Maiden Bradley

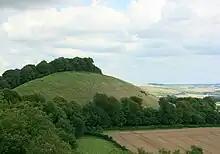
Little Knoll seen from Long Knoll

Great Bradley Wood and Little Bradley Wood form a large woodland which spans the Somerset border here, and occupies a large western tranche of Maiden Bradley parish. It occupies, at between 180m and 104m AOD (Above Ordnance Datum), the slopes down from the rolling plateau on which the village and its fields lie, which is between 180 and 240 metres AOD. This western woodland contains the source of the River Frome, which continues to drain most of its area. Most of the rest of the parish is drained by porous soil and underground gulleys, being largely chalk subsoil, which slopes gently down to the source of the River Wylye on the eastern border.